Johnstown Flood

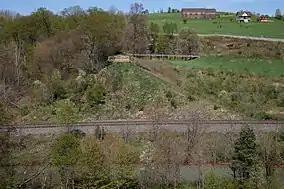
The north end of the dam abutment and the farm of Elias Unger, now the visitor center of the Johnstown Flood Museum

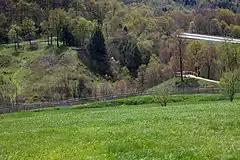
May 5, 2013 view of the center section of the dam that gave way

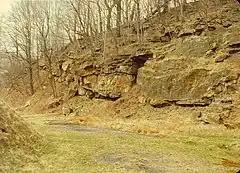
Lake Conemaugh's spillway as it appeared in 1980

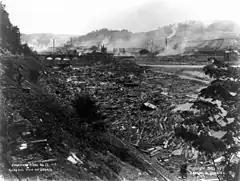
1889 view of debris field with Stone Bridge in the left center

On May 28, 1889, a low-pressure area formed over Nebraska and Kansas. By the time this weather pattern reached western Pennsylvania two days later, it had developed into what would be termed the heaviest rainfall event that had ever been recorded in that part of the United States. The U.S. Army Signal Corps estimated that of rain fell in 24 hours over the region. During the night of May 30, small creeks became roaring torrents, ripping out trees and debris. Telegraph lines were downed and rail lines were washed away. Before daybreak, the Little Conemaugh River and Stoney Creek, which form the main stem of the Conemaugh River at their confluence in Johnstown, were threatening to overtop their banks.